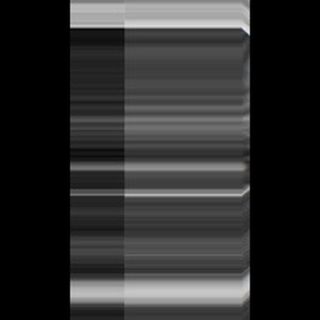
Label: sugarcane_rust